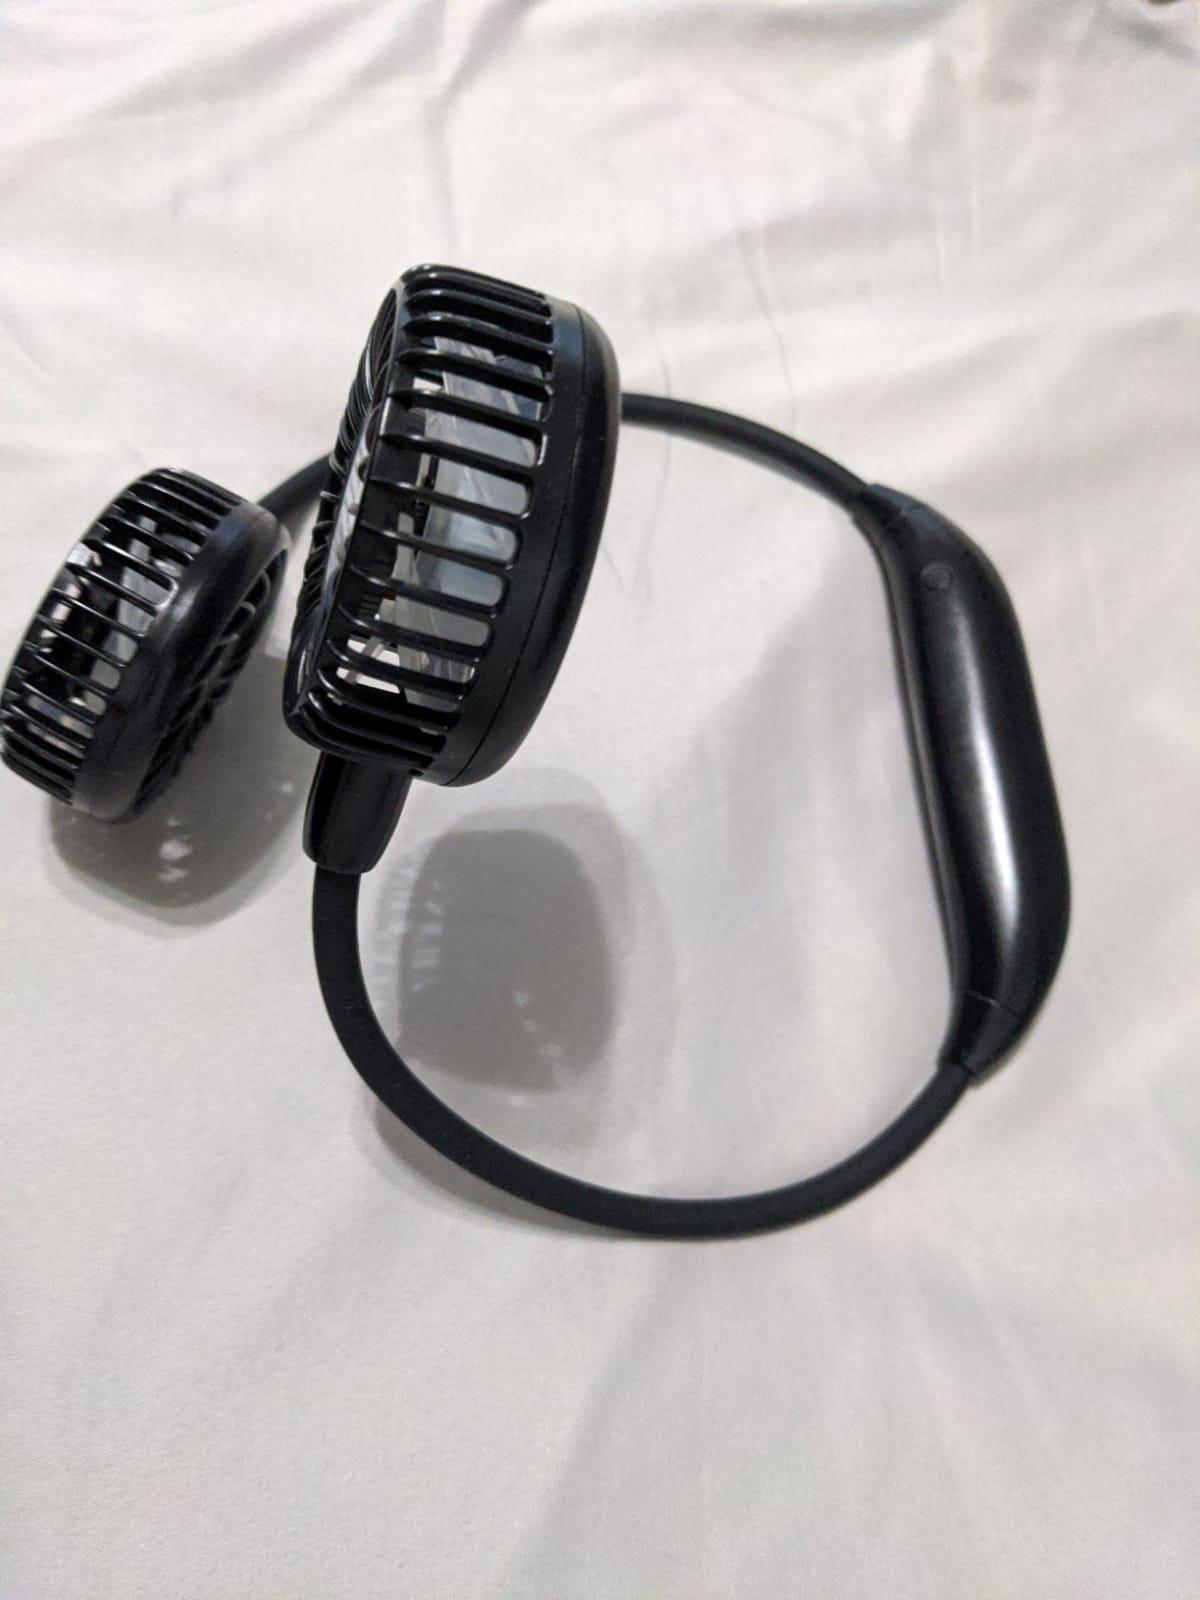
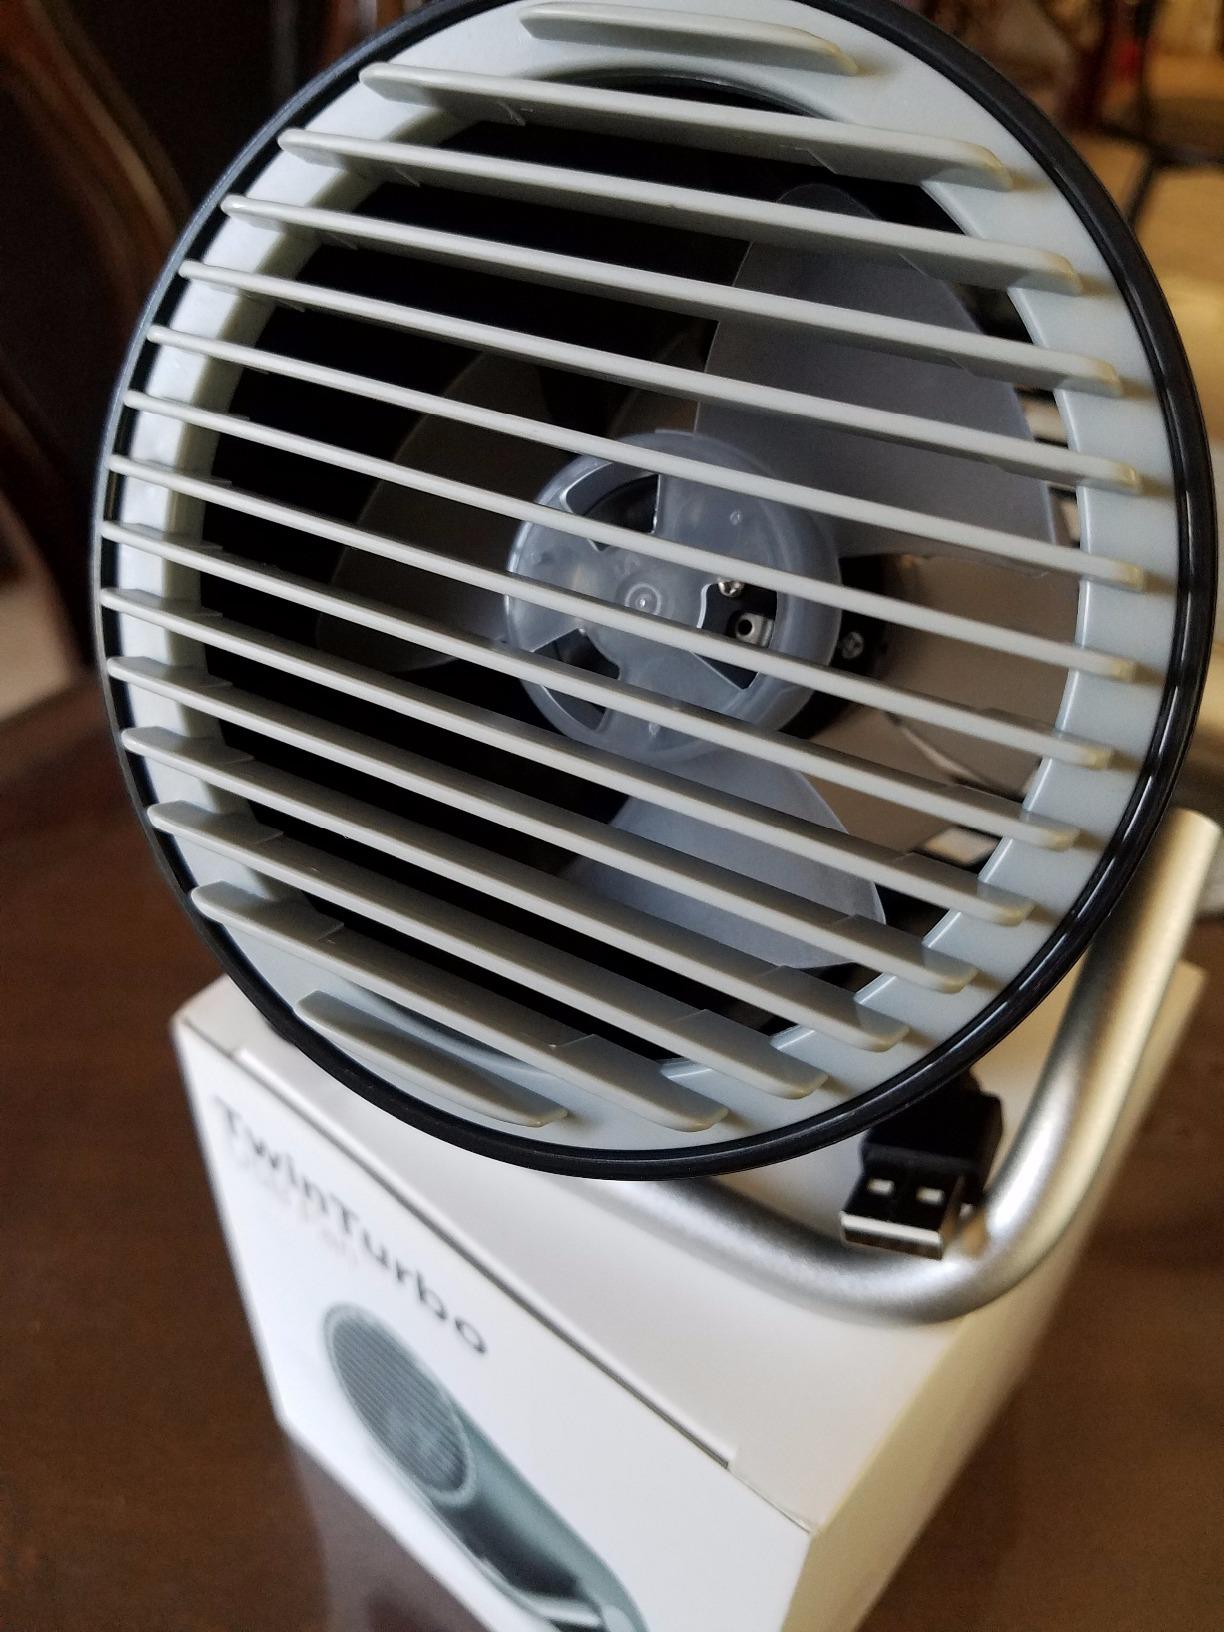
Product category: fan
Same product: no